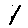
Label: 1